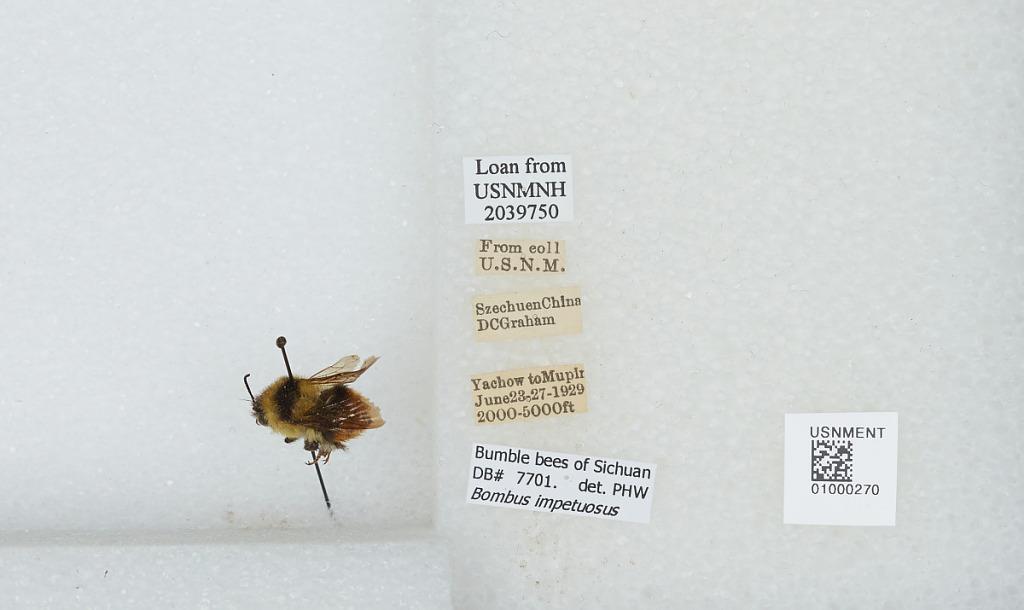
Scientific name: Bombus (Thoracobombus) impetuosus Smith
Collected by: D. Graham
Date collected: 1929-6-23
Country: China
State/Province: Sichuan
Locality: Yucheng to Muping
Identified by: W., P. H.